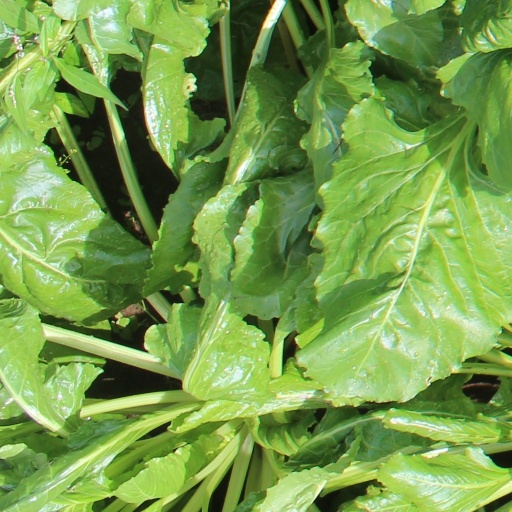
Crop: sugar beet